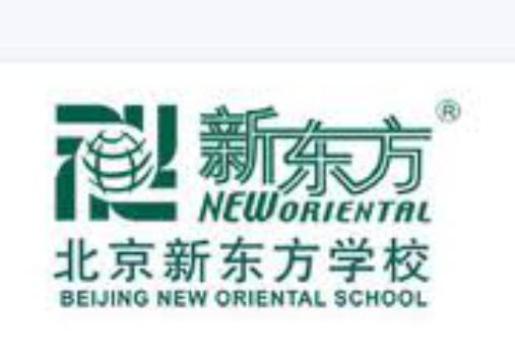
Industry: Others